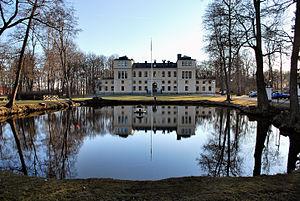
Cette liste non exhaustive répertorie les principaux châteaux en Suède.